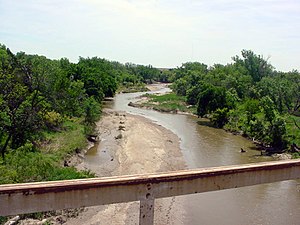
Smoky Hill River
Smoky Hill River i nærheden af Assaria.
The Smoky Hill River er med 901 km den længste tilløbsflod til Kansas River, som den munder ud i ved sammenløbet med Republican River ved byen Junction City, 319 moh. Herfra fortsætter den mod Missouri og Mississippifloden. Sammen med tilløbsfloden Saline udgør Smoky Hill River et afvandingsområde på 31.673 km², hvoraf selve Smoky Hill River afvander 22.818 km² af dette.